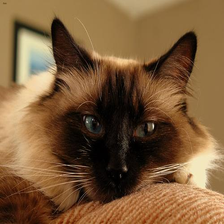
Species: cat
Breed: Birman